Senven-Léhart

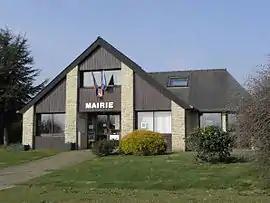
The town hall of Senven-Léhart

Senven-Léhart is a commune in the Côtes-d'Armor department of Brittany in northwestern France. It is about 16 km south of Ploumagoar.